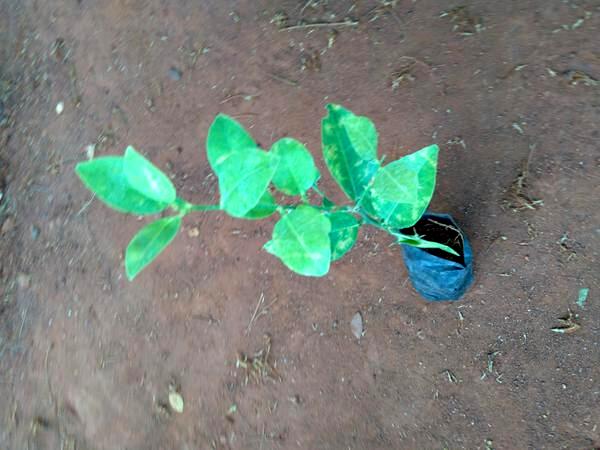
Plant: Lemon